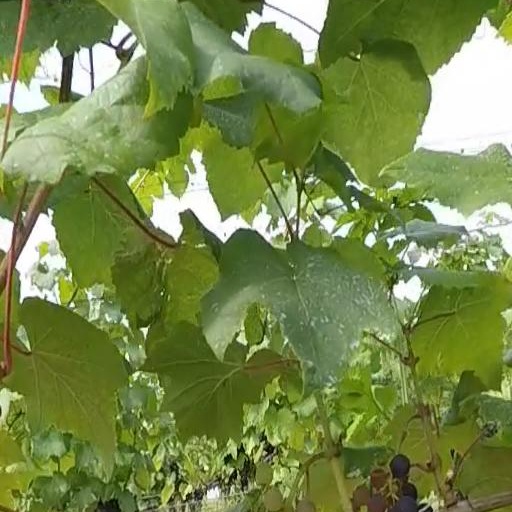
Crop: grape